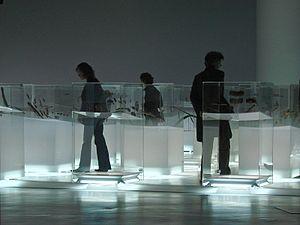
Le musée du Quai Branly - Jacques-Chirac, parfois appelé musée des Arts et Civilisations d'Afrique, d'Asie, d'Océanie et des Amériques, est situé dans le 7ᵉ arrondissement de Paris, le long du quai de la Seine qui lui donne son nom et au pied de la tour Eiffel. Le projet, porté par Jacques Chirac et réalisé par Jean Nouvel, est inauguré le 20 juin 2006. La fréquentation se situe à près de 1 500 000 visiteurs en 2014 et franchit en 2016 le cap des 10 millions depuis son ouverture, ce qui le place parmi les plus fréquentés au monde dans sa catégorie.